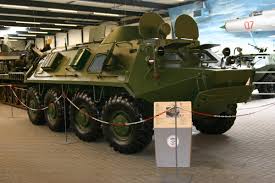
Label: BTR